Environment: real
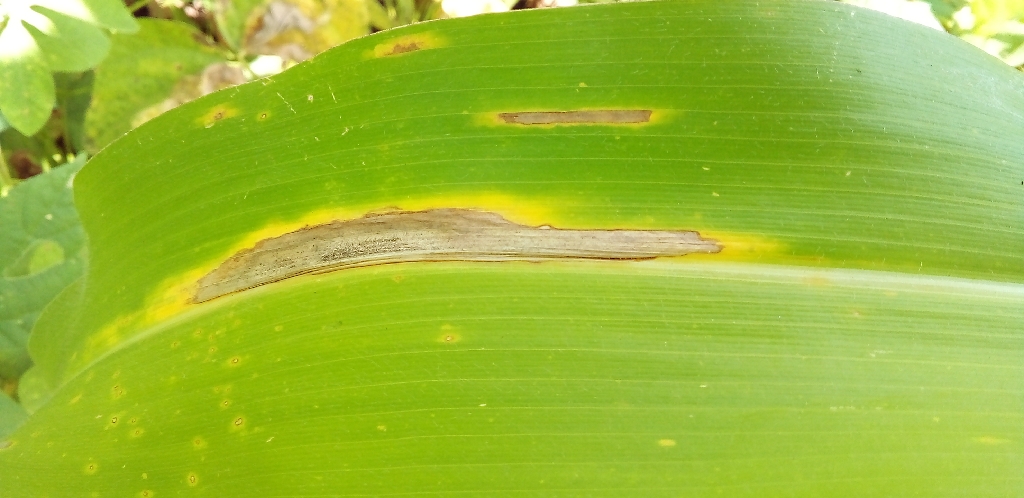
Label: northern_corn_leaf_blight